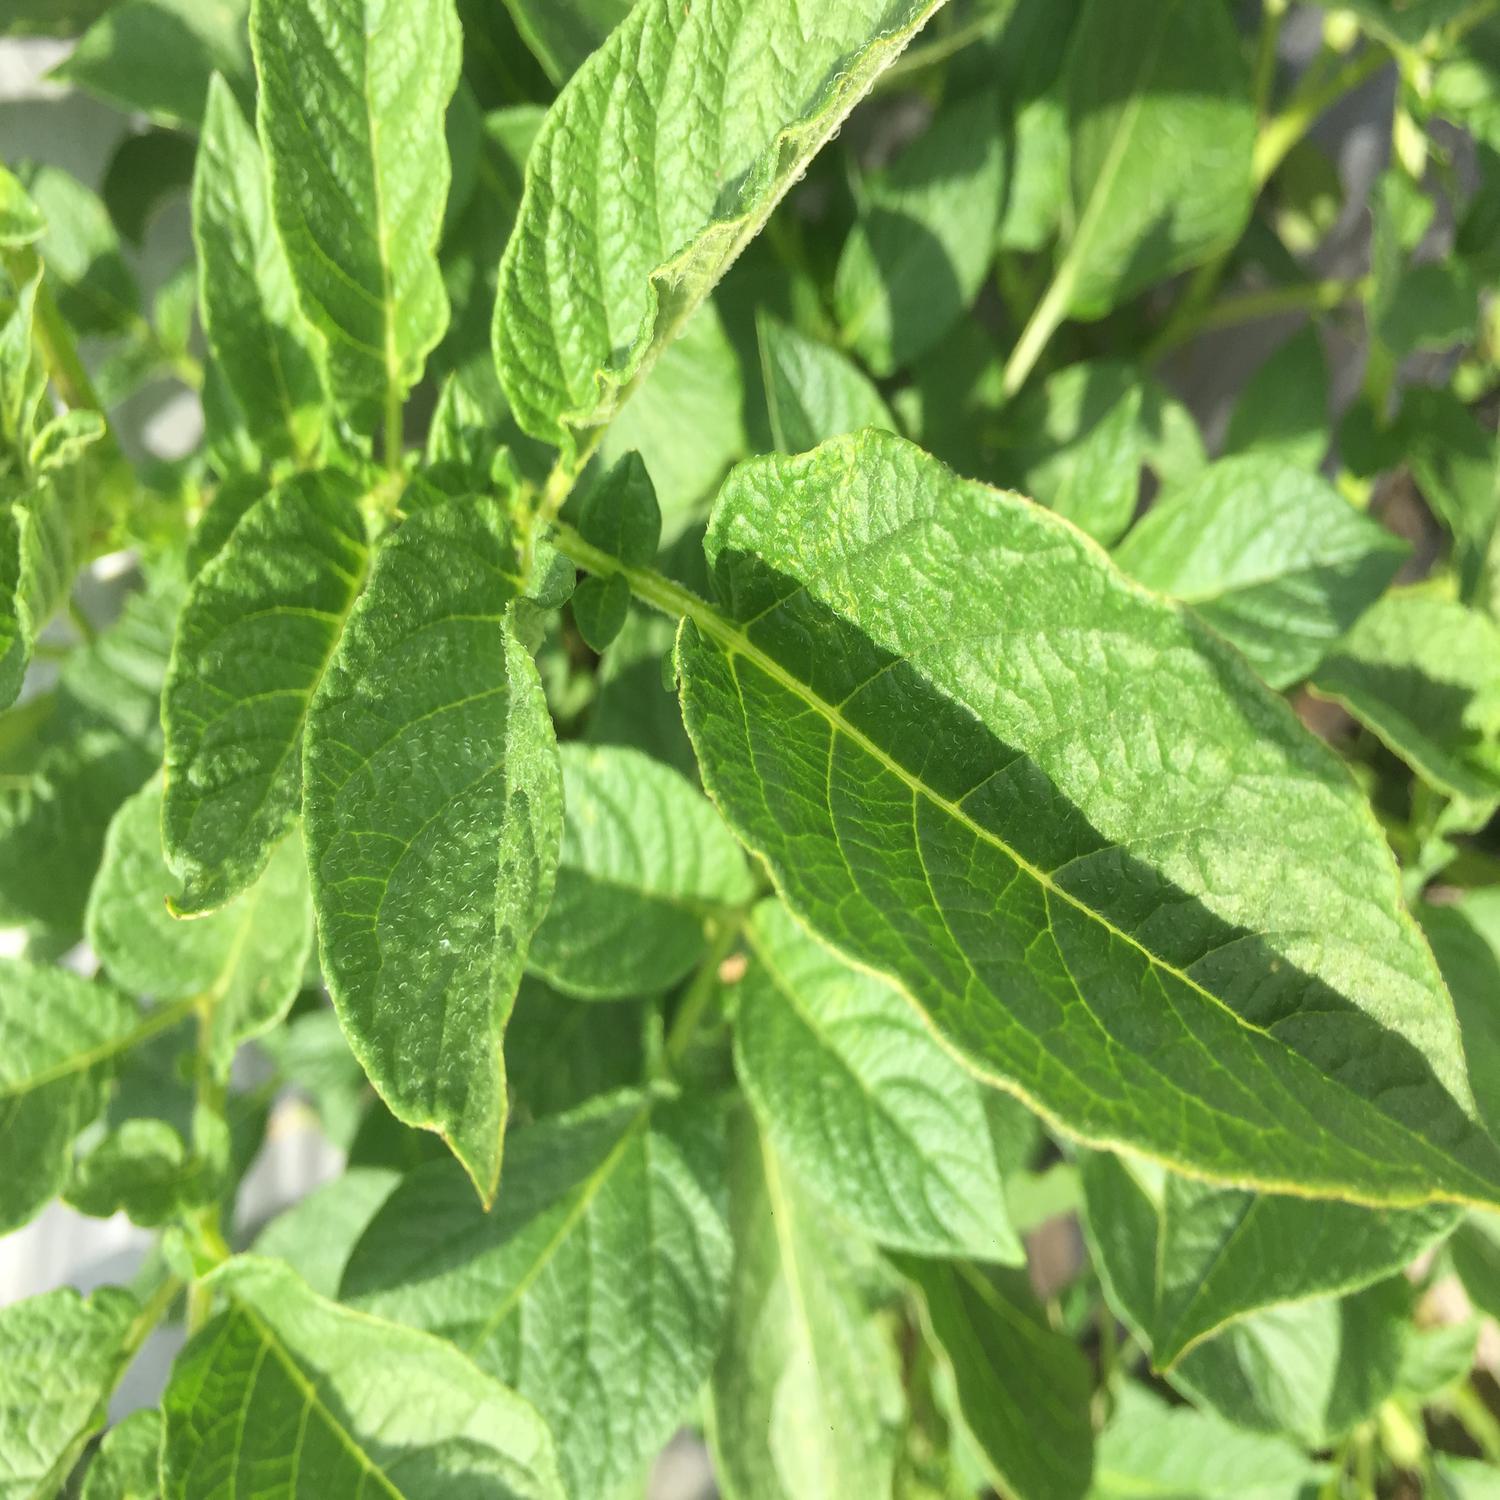
Etiqueta: Virus